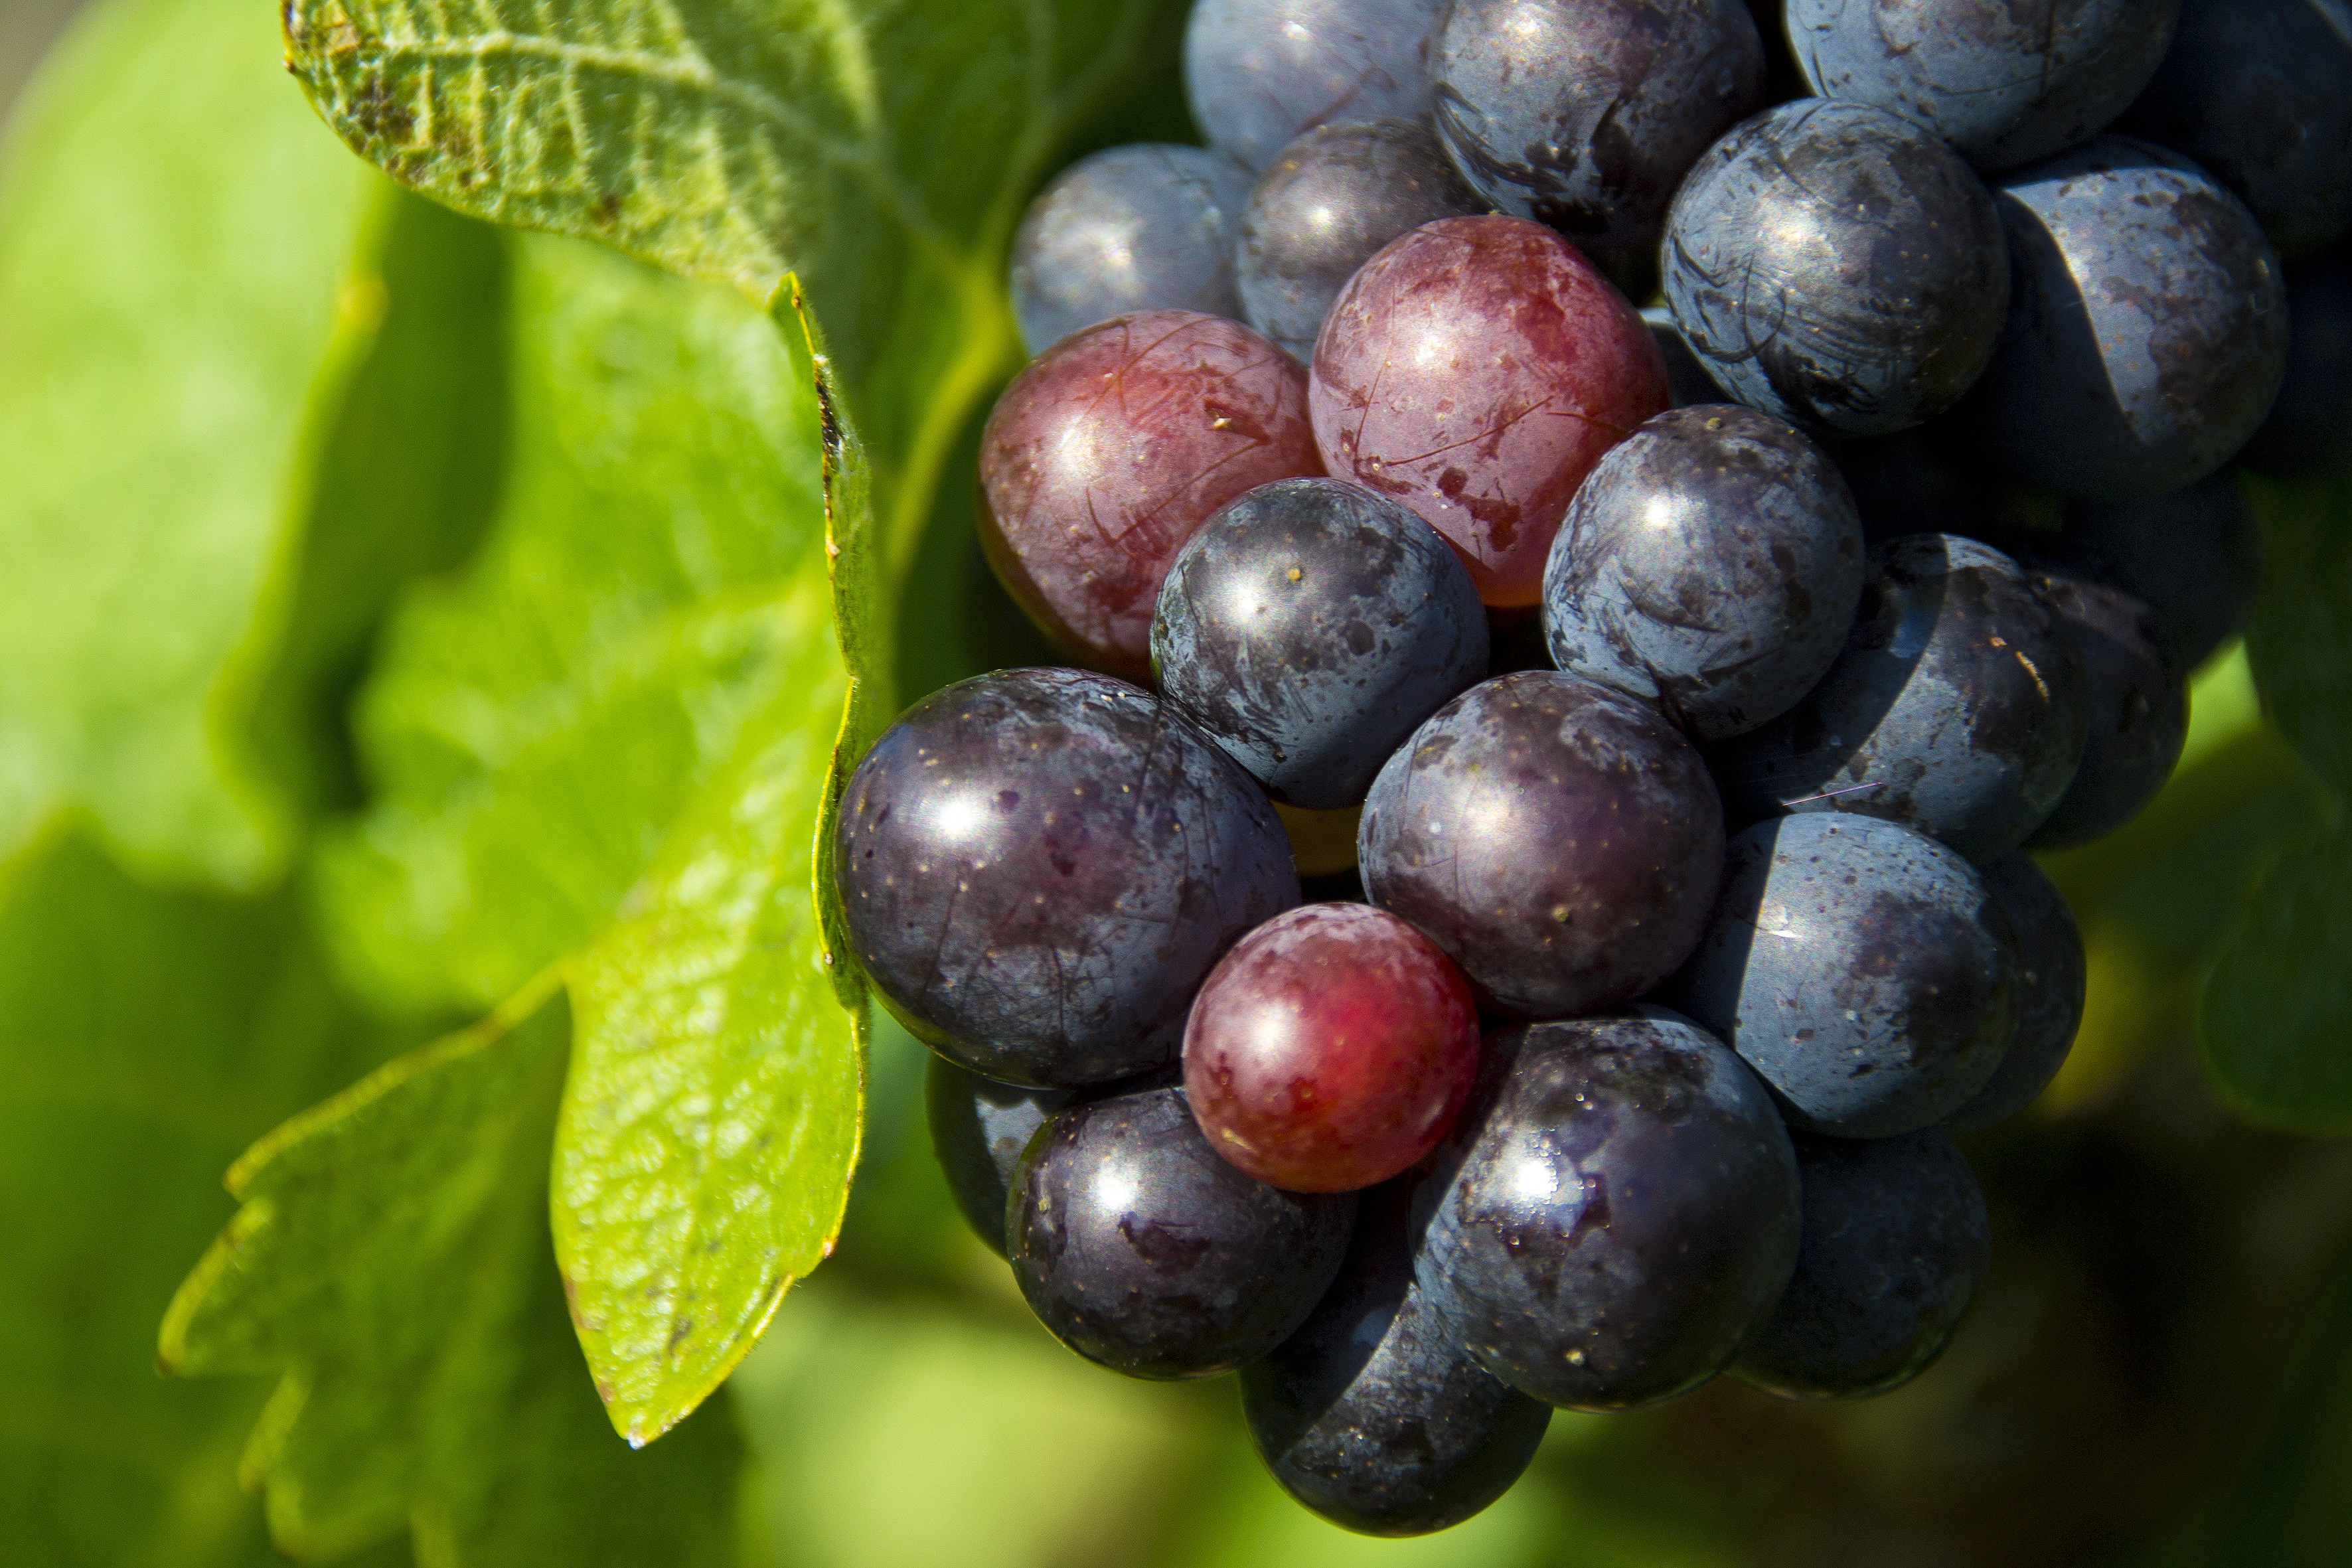
nature, plant, grape, vine, wine, vintage, fruit, berry, food, produce, grapes, winegrowing, vine leaves, flowering plant, vitis, bilberry, damson, land plant, grapevine family, zante currant